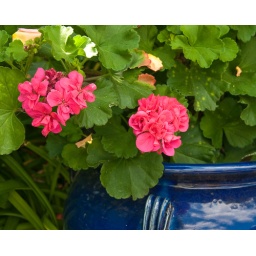
Geraniums in blue pot